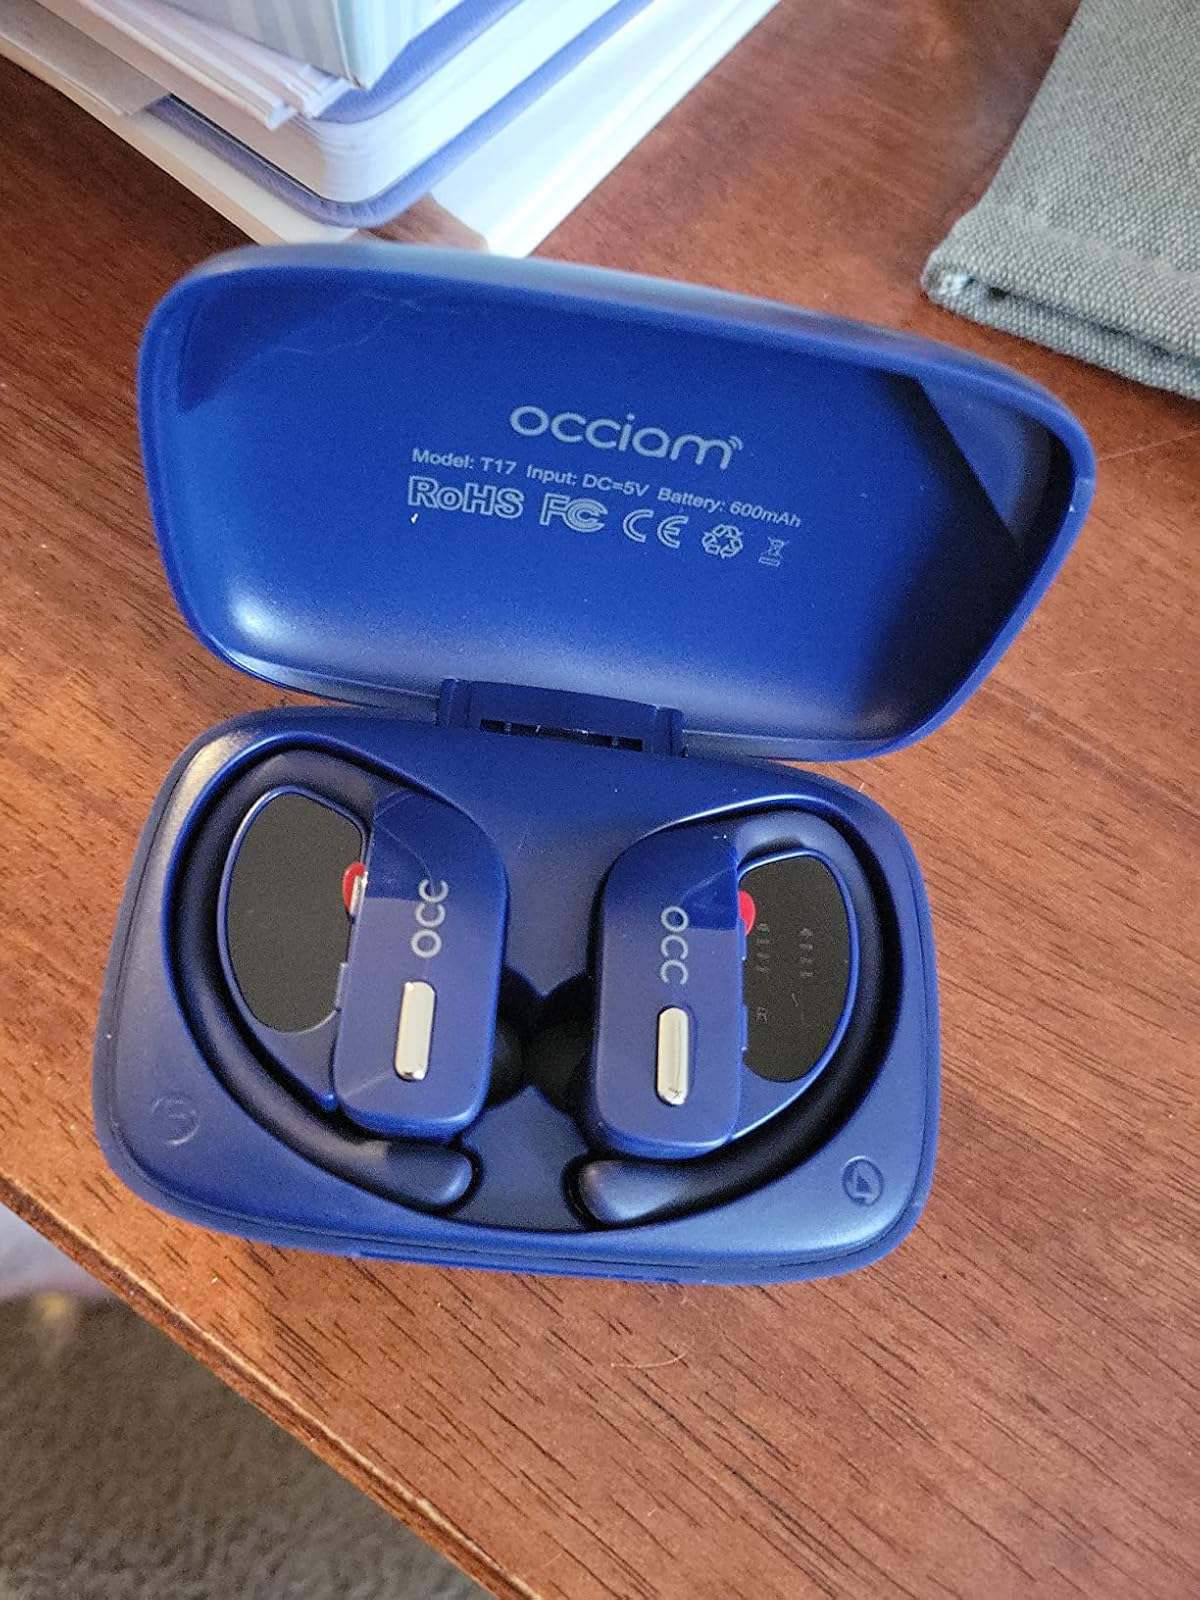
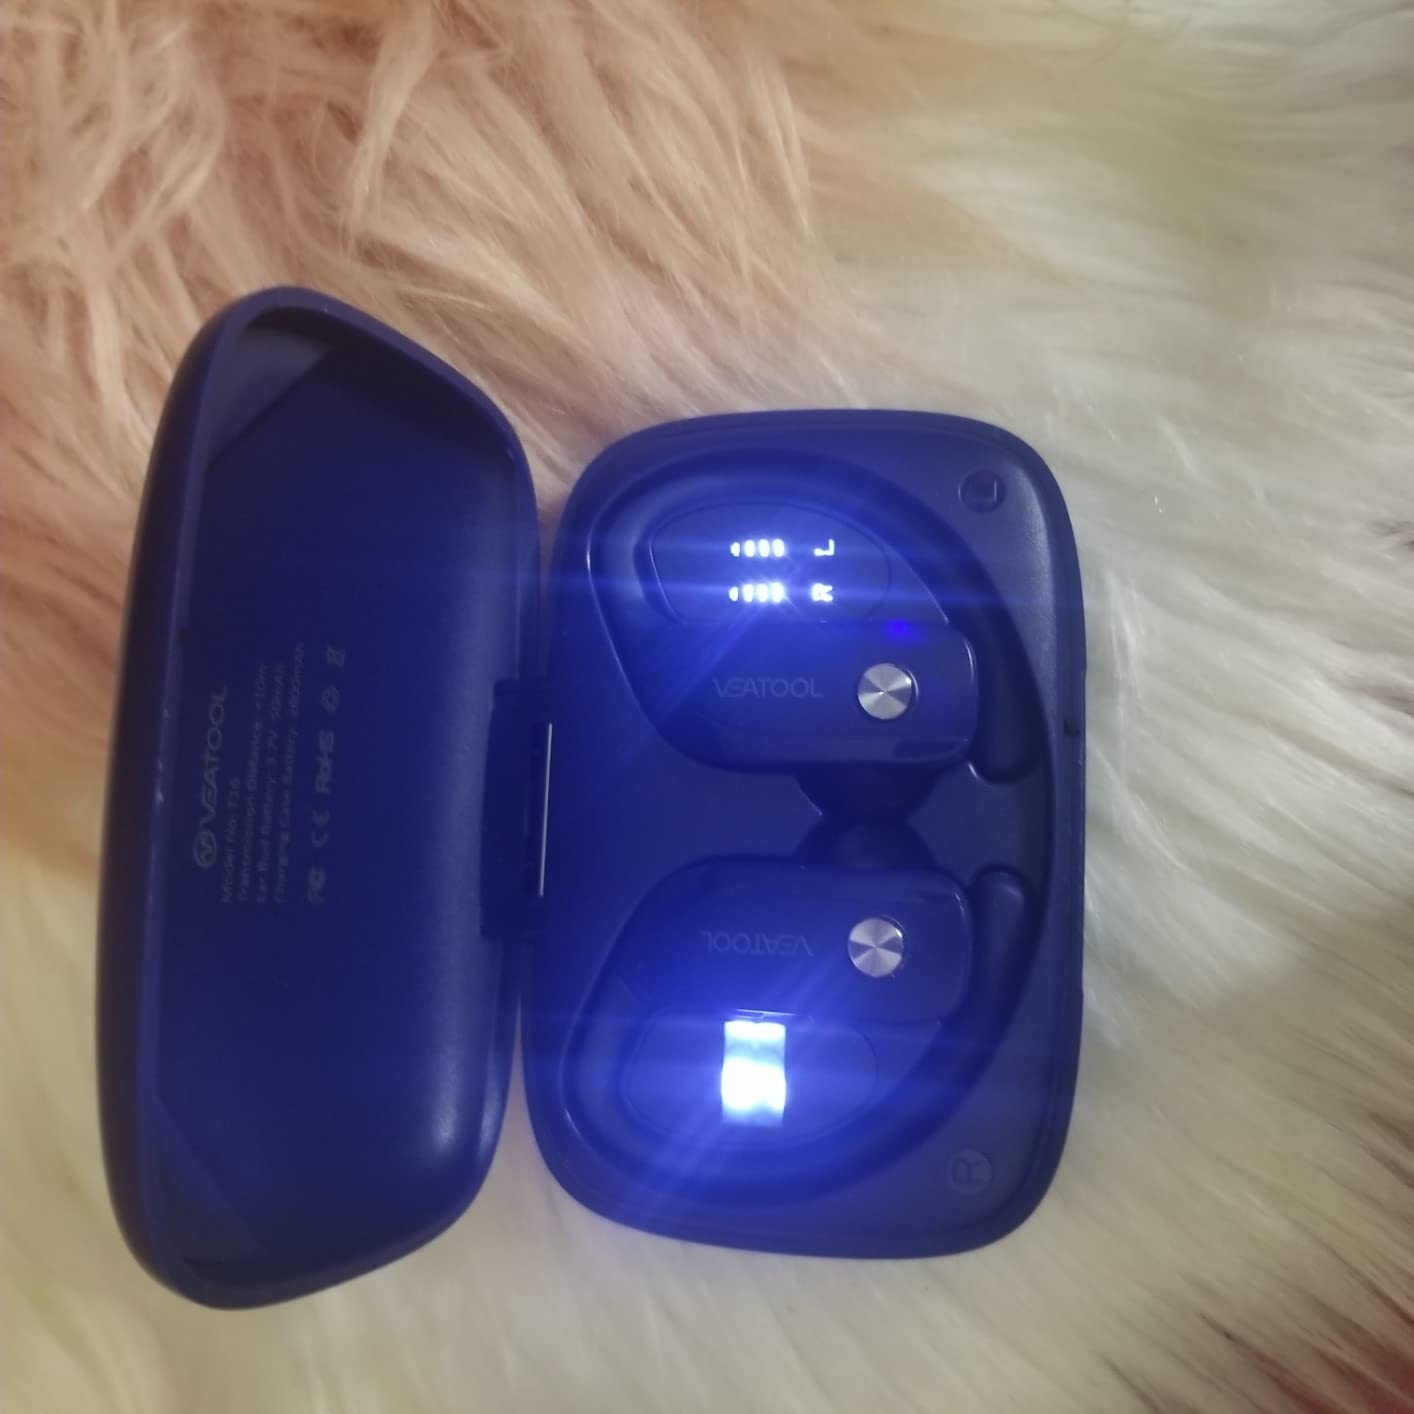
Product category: earbuds
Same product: no